Jelena Janković

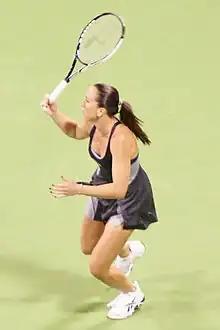
Janković at the 2008 WTA Tour Championships

Janković lost in the semifinals of the Australian Open to eventual champion Maria Sharapova in straight sets, having defeated defending champion Serena Williams en route. In March at the Tier I Indian Wells Open, Janković lost in the semifinals to Ana Ivanovic. The following fortnight, she reached her first final of the year at the Miami Open, losing to Serena Williams in three sets.